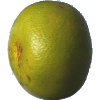
Label: pomelo_sweetie